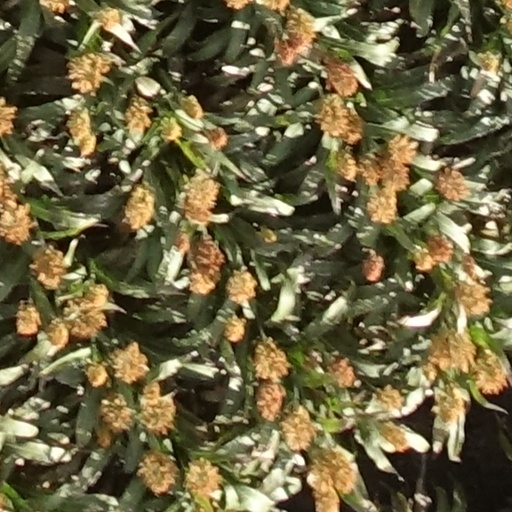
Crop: sorghum